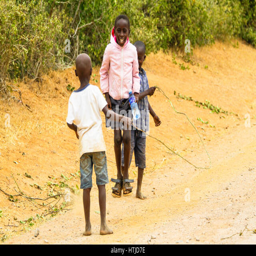
a young boys playing on a road near their home .